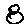
Label: 8